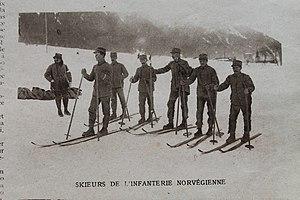
Skieurs de l'infanterie norvégienne, Le Miroir, 9/8/1914.
L'histoire du ski dans le massif des Vosges s'intègre pleinement dans un premier temps dans le processus d'introduction du ski en Europe centrale grâce à la partie alsacienne du massif vosgien. Dans un deuxième temps, le ski vosgien prend appui sur son expérience du XXᵉ siècle encore marquée par la technique dite norvégienne et commence une étroite relation avec les pays alpins, notamment grâce à l'action efficace du monde associatif et au développement du tourisme d'hiver qui introduira très tôt les premières compétitions auxquelles participera notamment la station de Gérardmer.